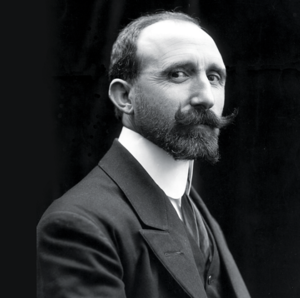
Nino Martoglio est un réalisateur, scénariste, écrivain, dramaturge et poète italien.